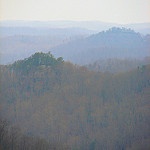
Scene: Outdoor